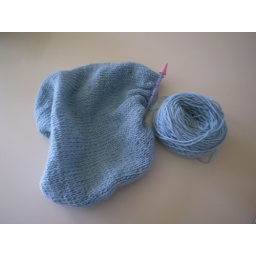
french market bag in progress